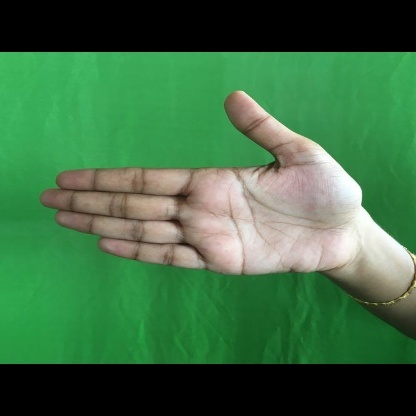
Mudra: Ardhachandran